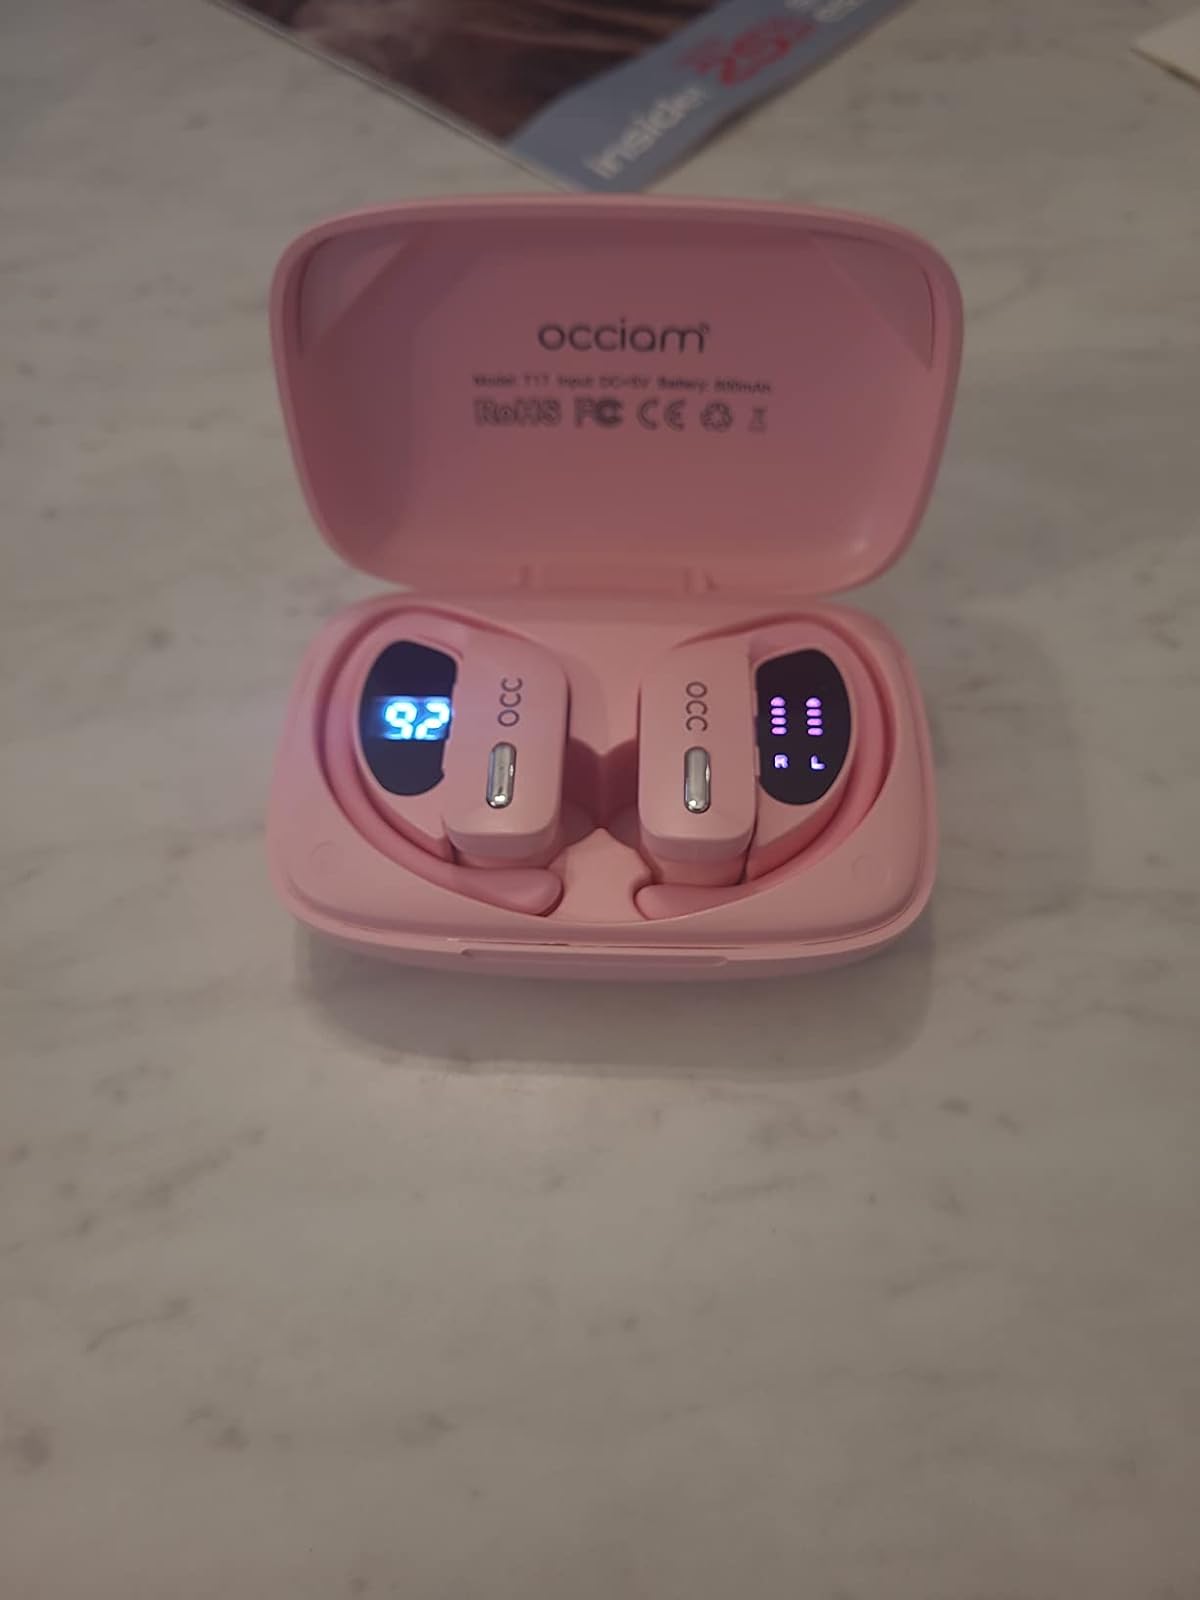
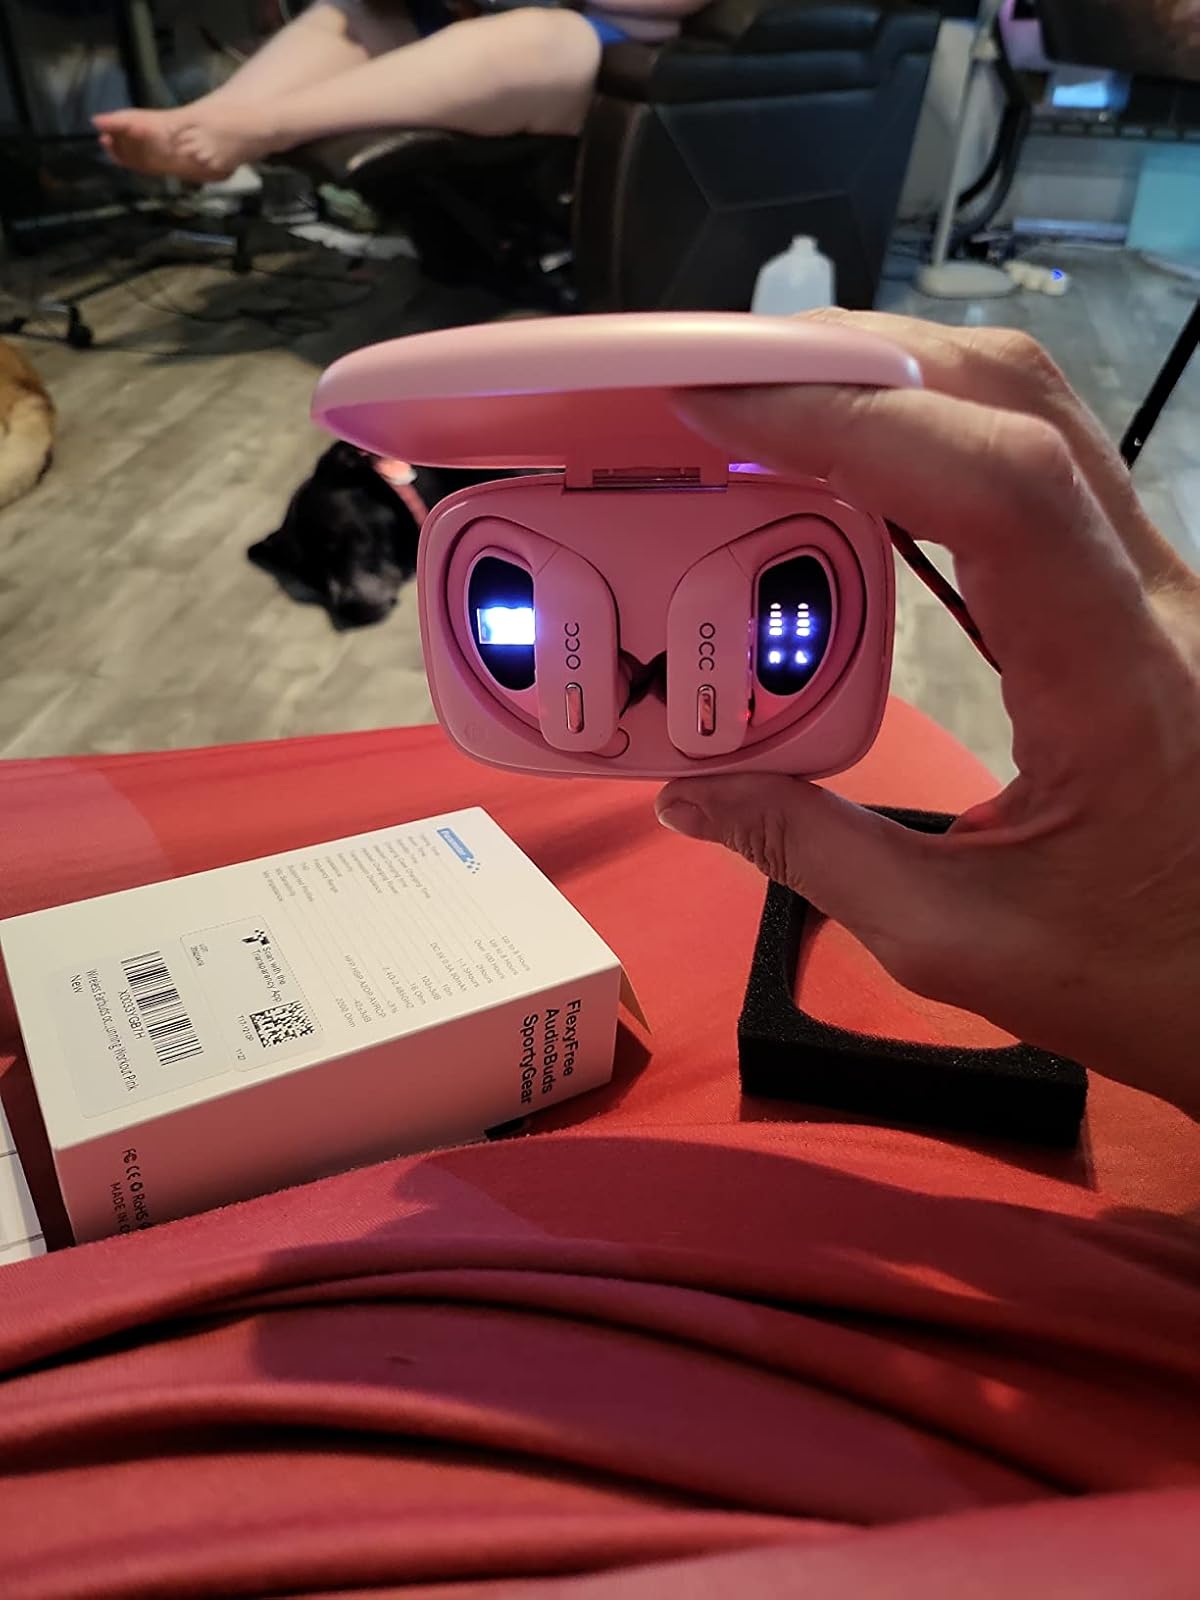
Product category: earbuds
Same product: yes